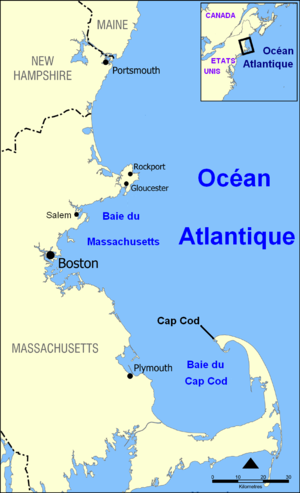
Boston [bɔstɔ̃] ou [bɔstɔn] est la capitale et la plus grande ville de l’État du Massachusetts et de la région de Nouvelle-Angleterre, dans le nord-est des États-Unis. La ville compte 673 184 habitants selon le bureau du recensement fédéral de 2016, et la zone métropolitaine de Boston-Cambridge-Quincy en concentre environ 4 628 910, ce qui fait d'elle la dixième agglomération des États-Unis. Elle constitue le nord de la mégalopole du Nord-Est des États-Unis, communément appelée BosWash, qui s'étend de Boston à Washington en passant par New York. La ville est traversée par le fleuve Charles, un fleuve côtier qui se jette dans le Boston Harbor, un estuaire au fond de la baie du Massachusetts sur les bords duquel la ville s'est construite. Centre économique et culturel de la Nouvelle-Angleterre, Boston est connu pour l'excellence de ses universités, notamment l'université Harvard et le Massachusetts Institute of Technology, situés dans la ville voisine de Cambridge.